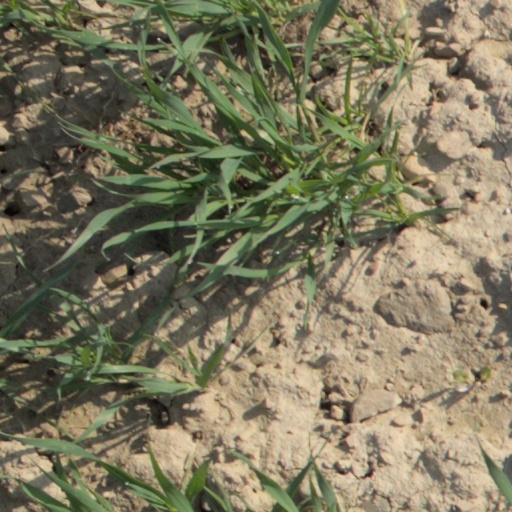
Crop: wheat